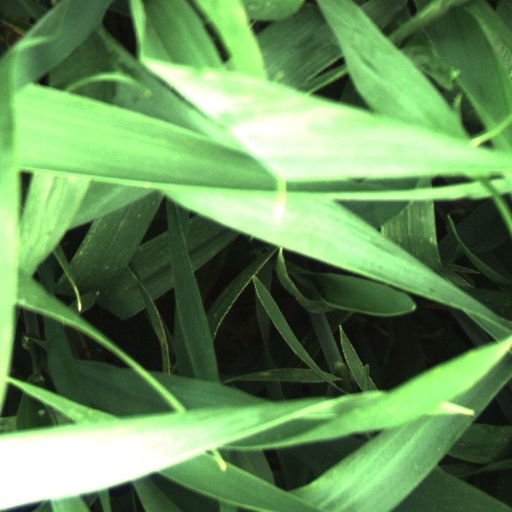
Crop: wheat